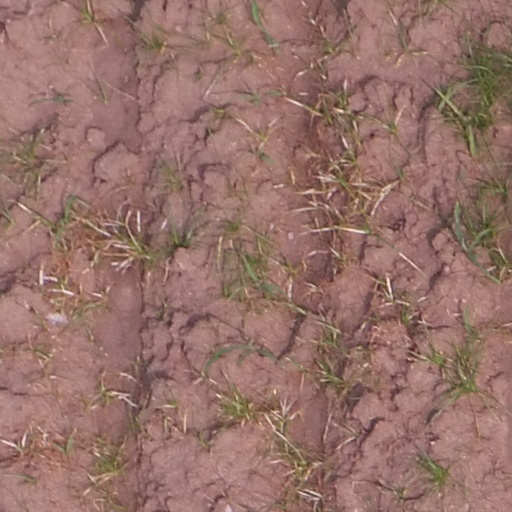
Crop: maize; corn